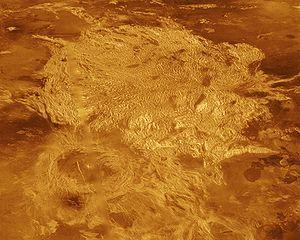
En planétologie, une tessera est une formation exogéologique constituée majoritairement de terrains anciens facturés et pliés dans plusieurs directions pour leur donner un aspect carrelé, ou « en tuiles. »